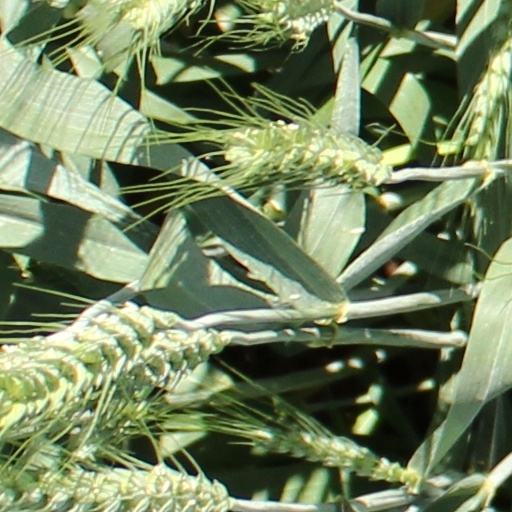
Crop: wheat